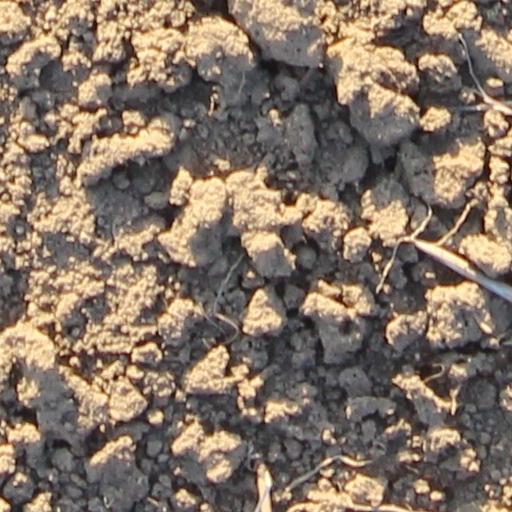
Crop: wheat